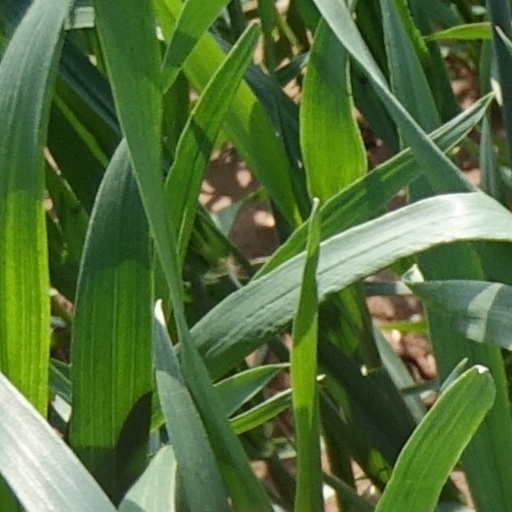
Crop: wheat